Bramah lock

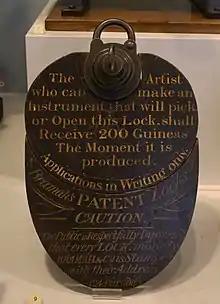
The Bramah challenge lock

The Bramah lock was created by Joseph Bramah in 1784. The lock employed the first known high-security design.